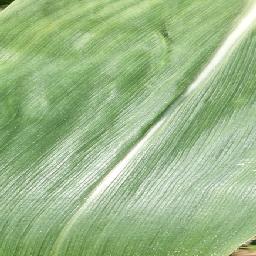
Label: Corn_(Maize)___Healthy